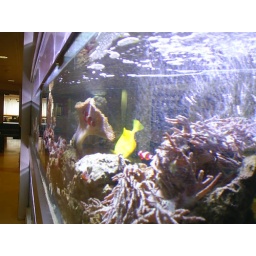
deze foto,s van de vissen zijn door mij gemaakt ze staan in het jkz zieken huis. waren ze niet mooi